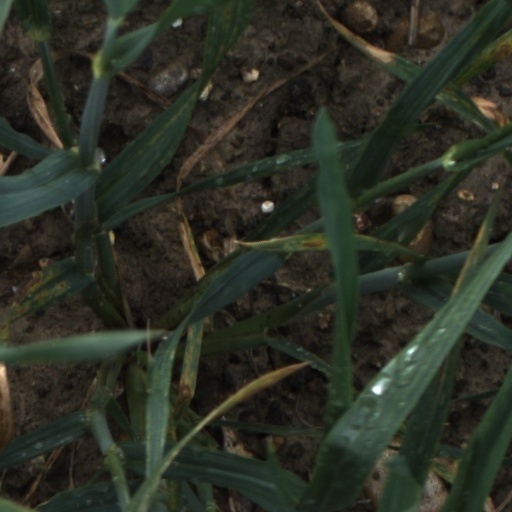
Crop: wheat